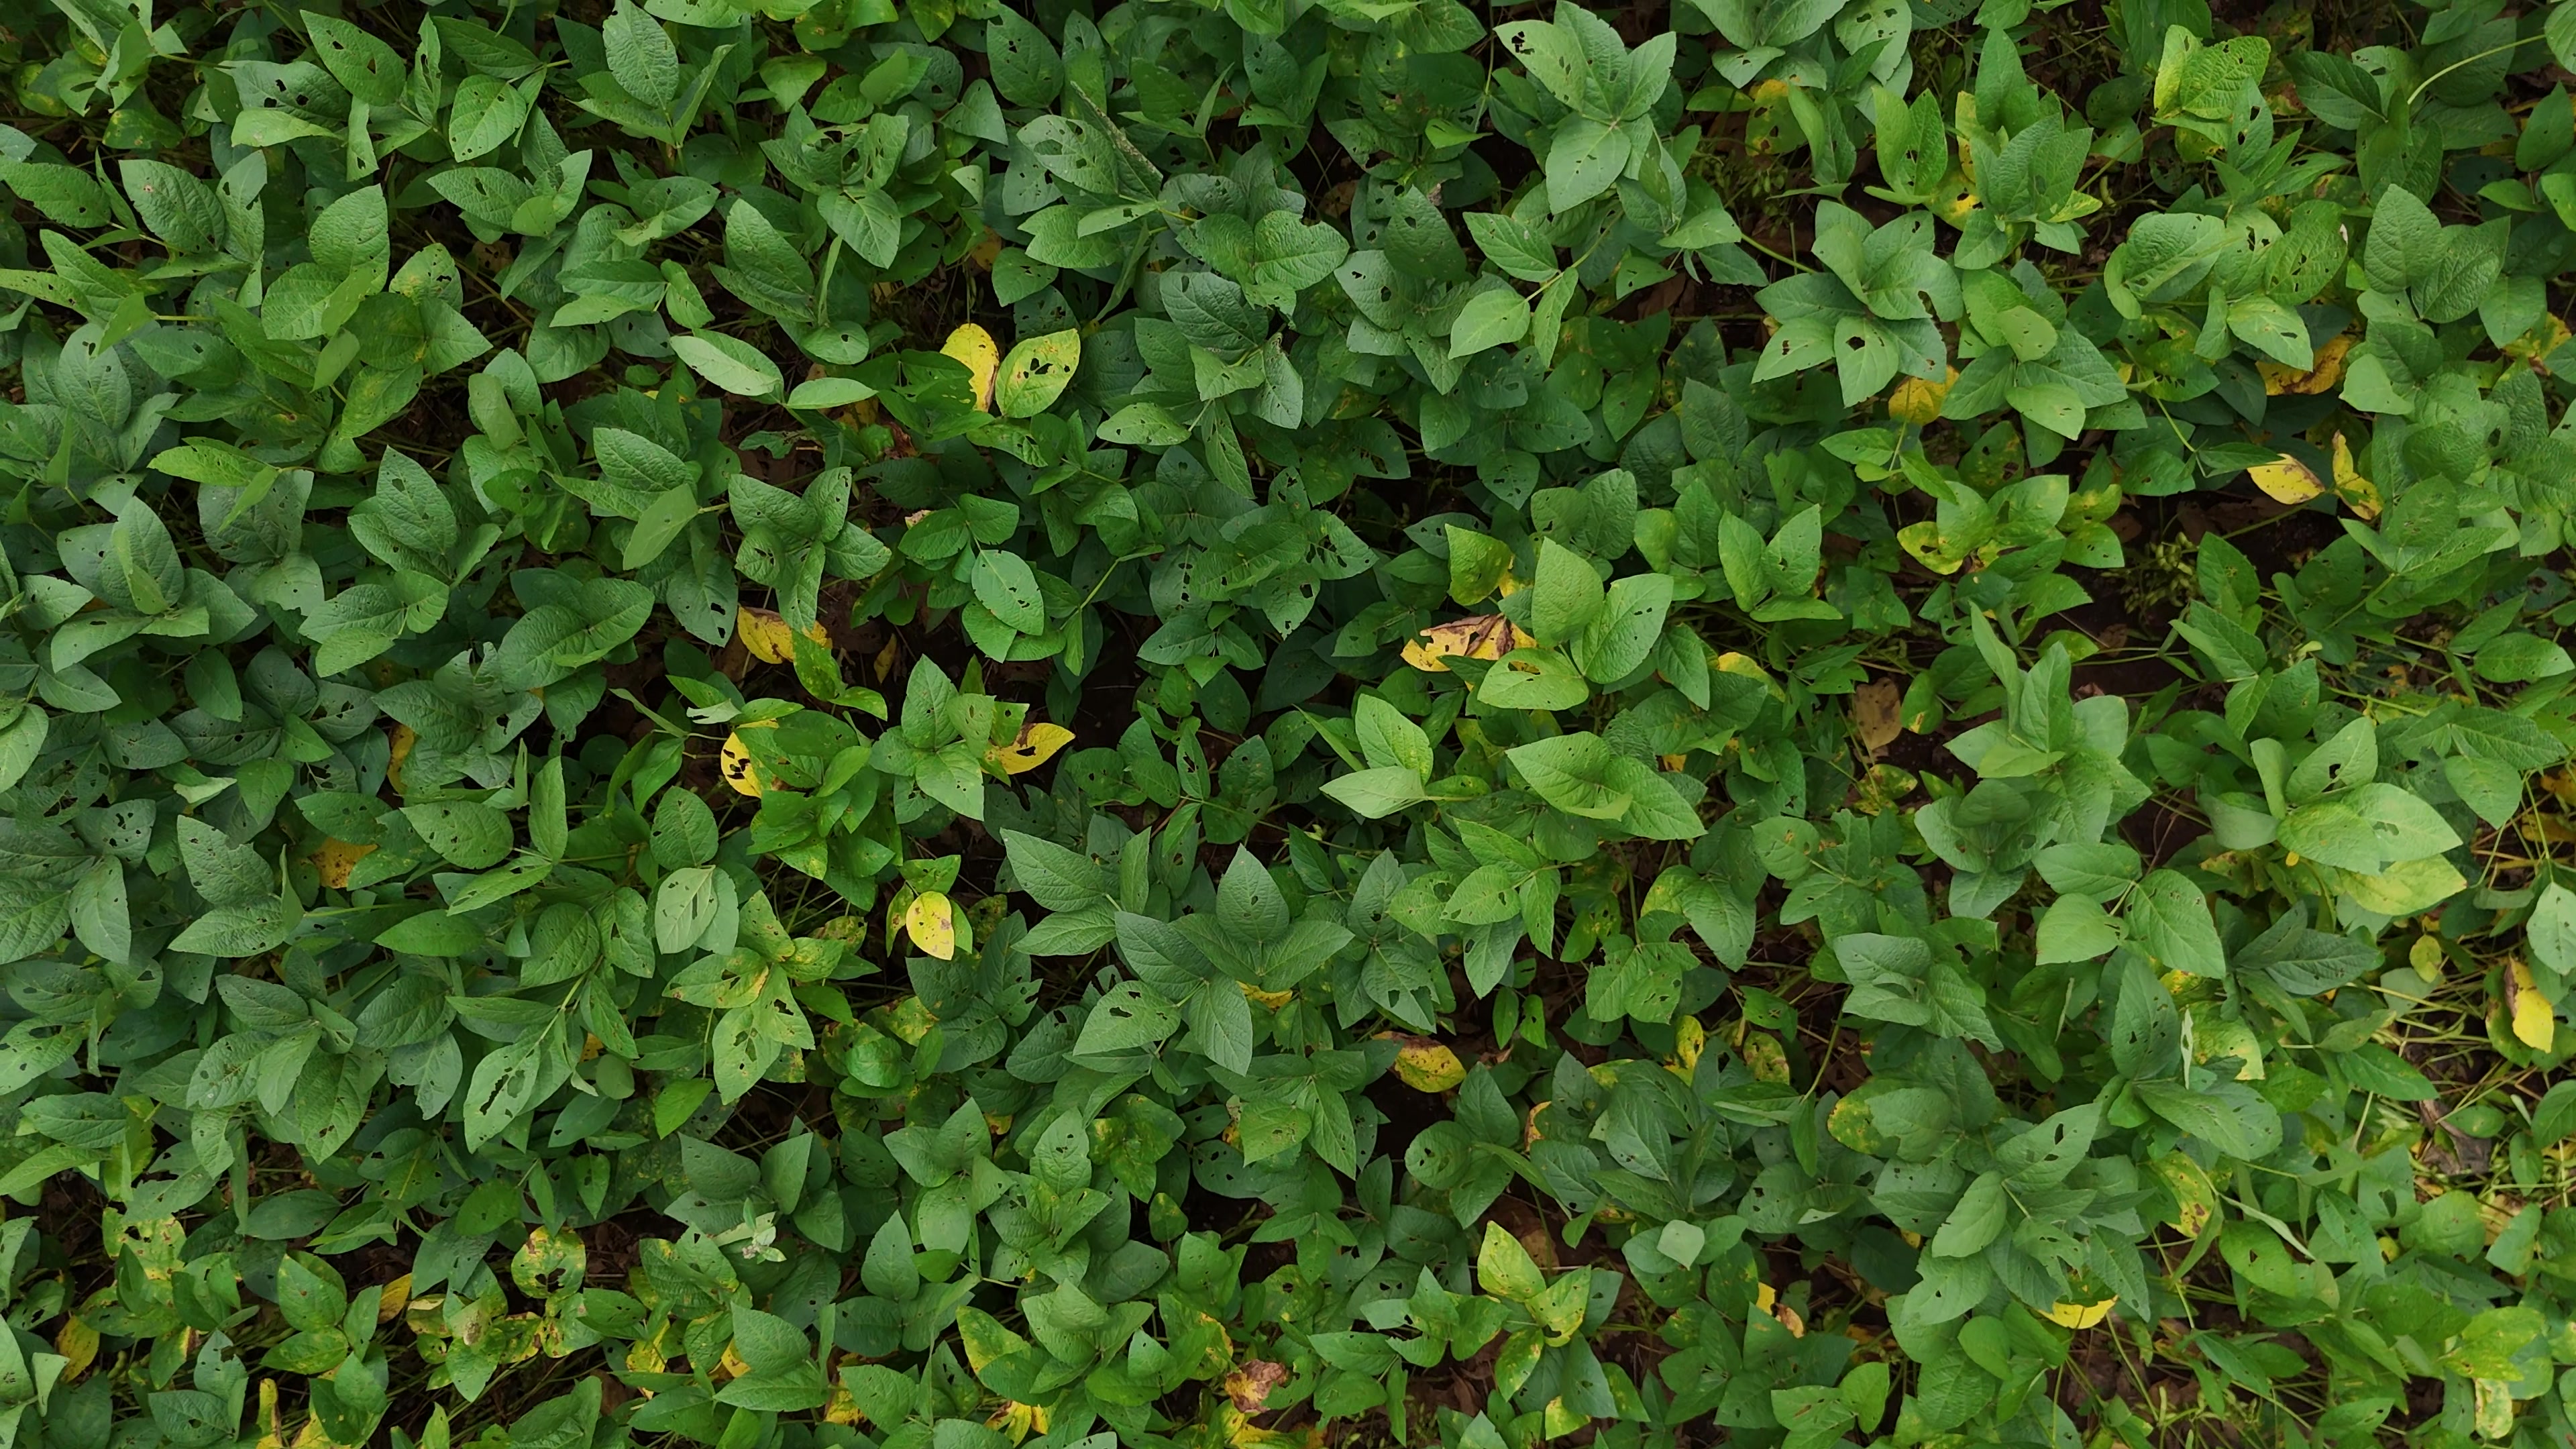
Label: Rust